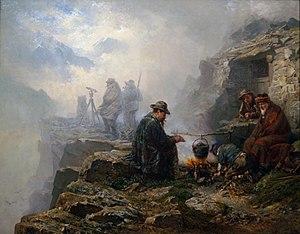
Raphaël Ritz, né le 17 janvier 1829 à Brigue et mort le 11 avril 1894 à Sion, est un artiste-peintre et un naturaliste suisse.